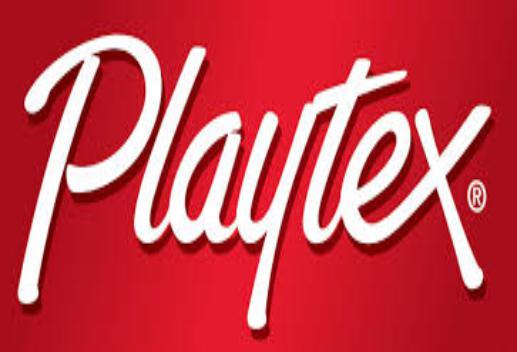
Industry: Necessities